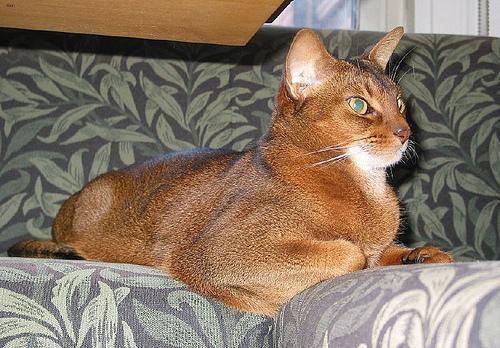
Abyssinian